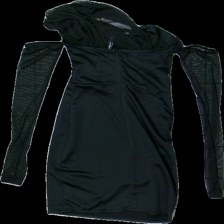
View: back
Type: Dress
Category: Ladies
Brand: Not in the list
Brand text on label: Made in morocco
Colors: Black
Material: 100% Polyester
Cut: Tight
Season: All
Price range: 50-100
Recommended usage: Reuse
Description: Black dress with mesh details